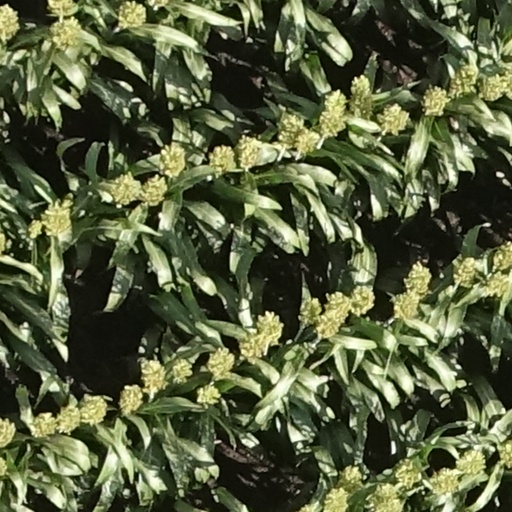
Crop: sorghum